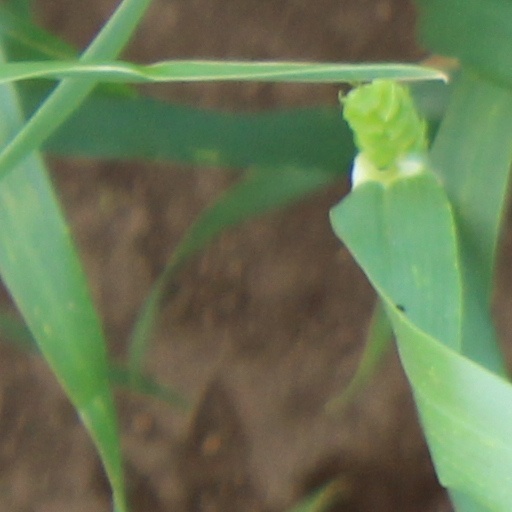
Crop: wheat